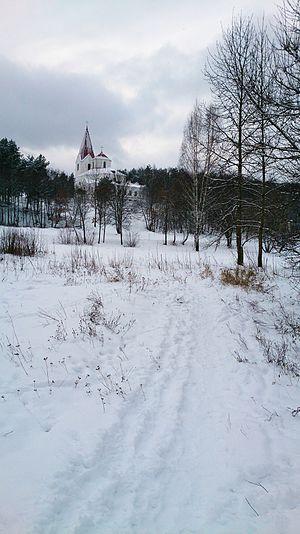
Un hiver à Navapolatsk. Eglise catholique du Sacré-Cœur de Jésus-Christ.
Navapolatsk ou Novopolotsk est une ville de la voblast de Vitebsk, en Biélorussie. Sa population s'élevait à 102 288 habitants en 2017.